Pierre Jean Porro

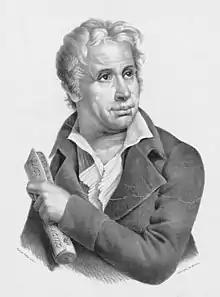
Portrait of Pierre-Jean Porro after Robert Lefèvre

Pierre-Jean Porro (7 December 1750 – 31 May 1831) was an influential French classical guitarist, composer and music publisher.